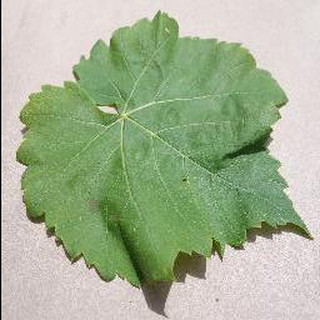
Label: healthy_grape